List of alumni of Magdalen College, Oxford

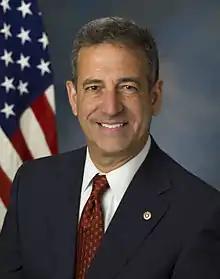
Russ Feingold

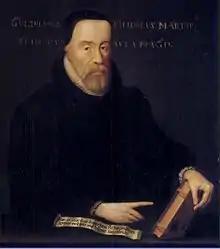
William Tyndale

Edward Barber, (Archdeacon of Chester) (1886–1914)